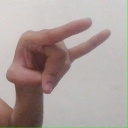
अक्षर: च